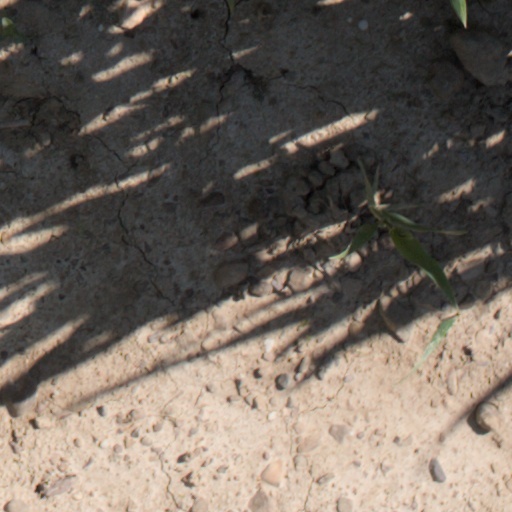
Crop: wheat